Sigma Virginis

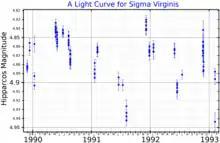
A light curve for Sigma Virginis, plotted from "Hipparcos" data

This is an evolved red giant star with a stellar classification of M1 III. It is a suspected variable star with a brightness that ranges from magnitude +4.77 to +4.86. This variation has pulsation periods of 23.4, 24.3, 27.9 and 34.1 days. The effective temperature of the stellar atmosphere is around 3,800 K, and it shines with 1,734 times the luminosity of the Sun.